Jean Gouweloos

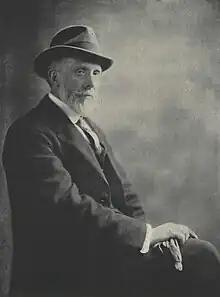
Photographic portrait published in "L'Art belge", 31 May 1921

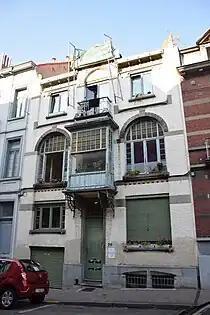
Former Saint-Gilles home and workshop of Jean Gouweloos

Jean Léon Henri Gouweloos (1865/8–1943) was a Belgian painter, draughtsman, "affichiste", and lithographer.